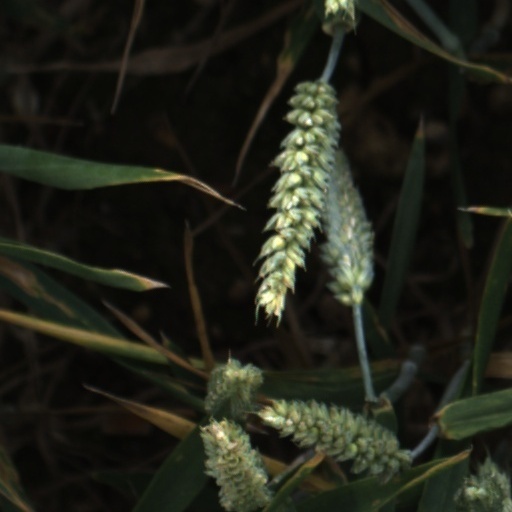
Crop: wheat